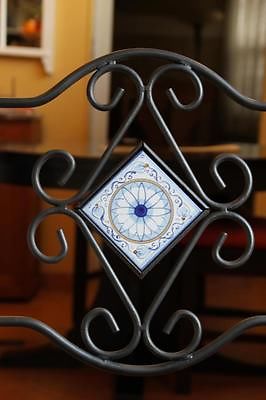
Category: chair